COVID-19 vaccination in India

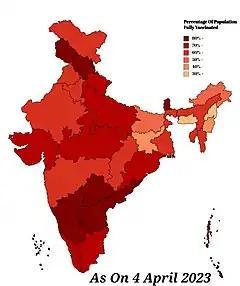
Per capita fully vaccination map as of 4 April 2023

India began administration of COVID-19 vaccines on 16 January 2021. , India has administered over 2.2 billion doses overall, including first, second and precautionary (booster) doses of the currently approved vaccines. In India, ' of the eligible population (12+) has received at least one shot, and ' of the eligible population (12+) is fully vaccinated.